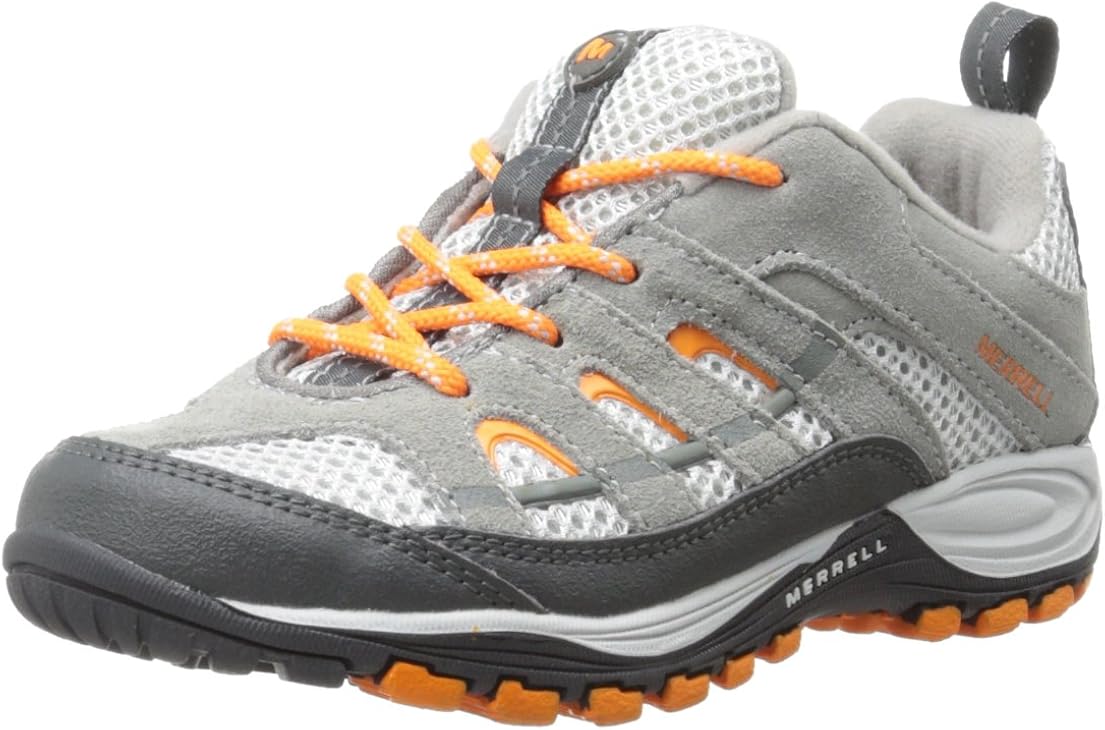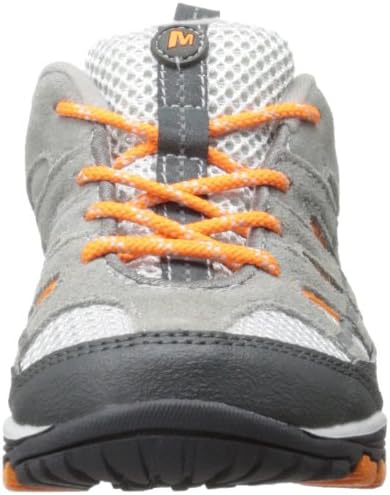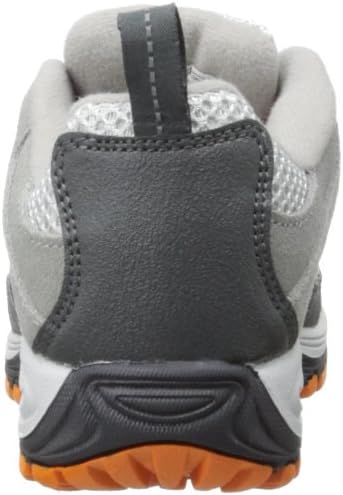
Merrell Chameleon 4 Ventilator Sneaker (Toddler/Little Kid/Big Kid)
Category: AMAZON FASHION
Packed with most of same features as the adult version, the Merrell Boys' Chameleon 4 Ventilator Hiking Shoe is not your typical kids' hiker; but then, yours isn't a typical kid, either. He needs the durable suede and breathable mesh upper, supportive, cushioning midsole, and grippy Vibram rrubber sole to go where most kids won't venture. But while it offers the performance he needs for ambitious hikes or rock-strewn scrambles, it's also lightweight and comfortable enough for his everyday adventures.
Features: 100% Suede, Mesh | Rubber sole | Claimed Weight: (single) 13 oz | Midsole: EVA, nylon arch shank, air cushion heel | Lining: Nylex, Aegis antimicrobal treatment | Closure: lace | Upper Material: suede, mesh